Oulu City Hall

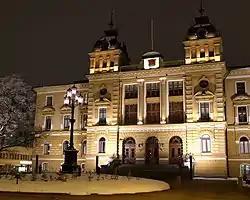
Oulu City Hall by night

Oulu City Hall is the seat for the municipal government of the City of Oulu, Finland. It is located in the Pokkinen district of the central Oulu.